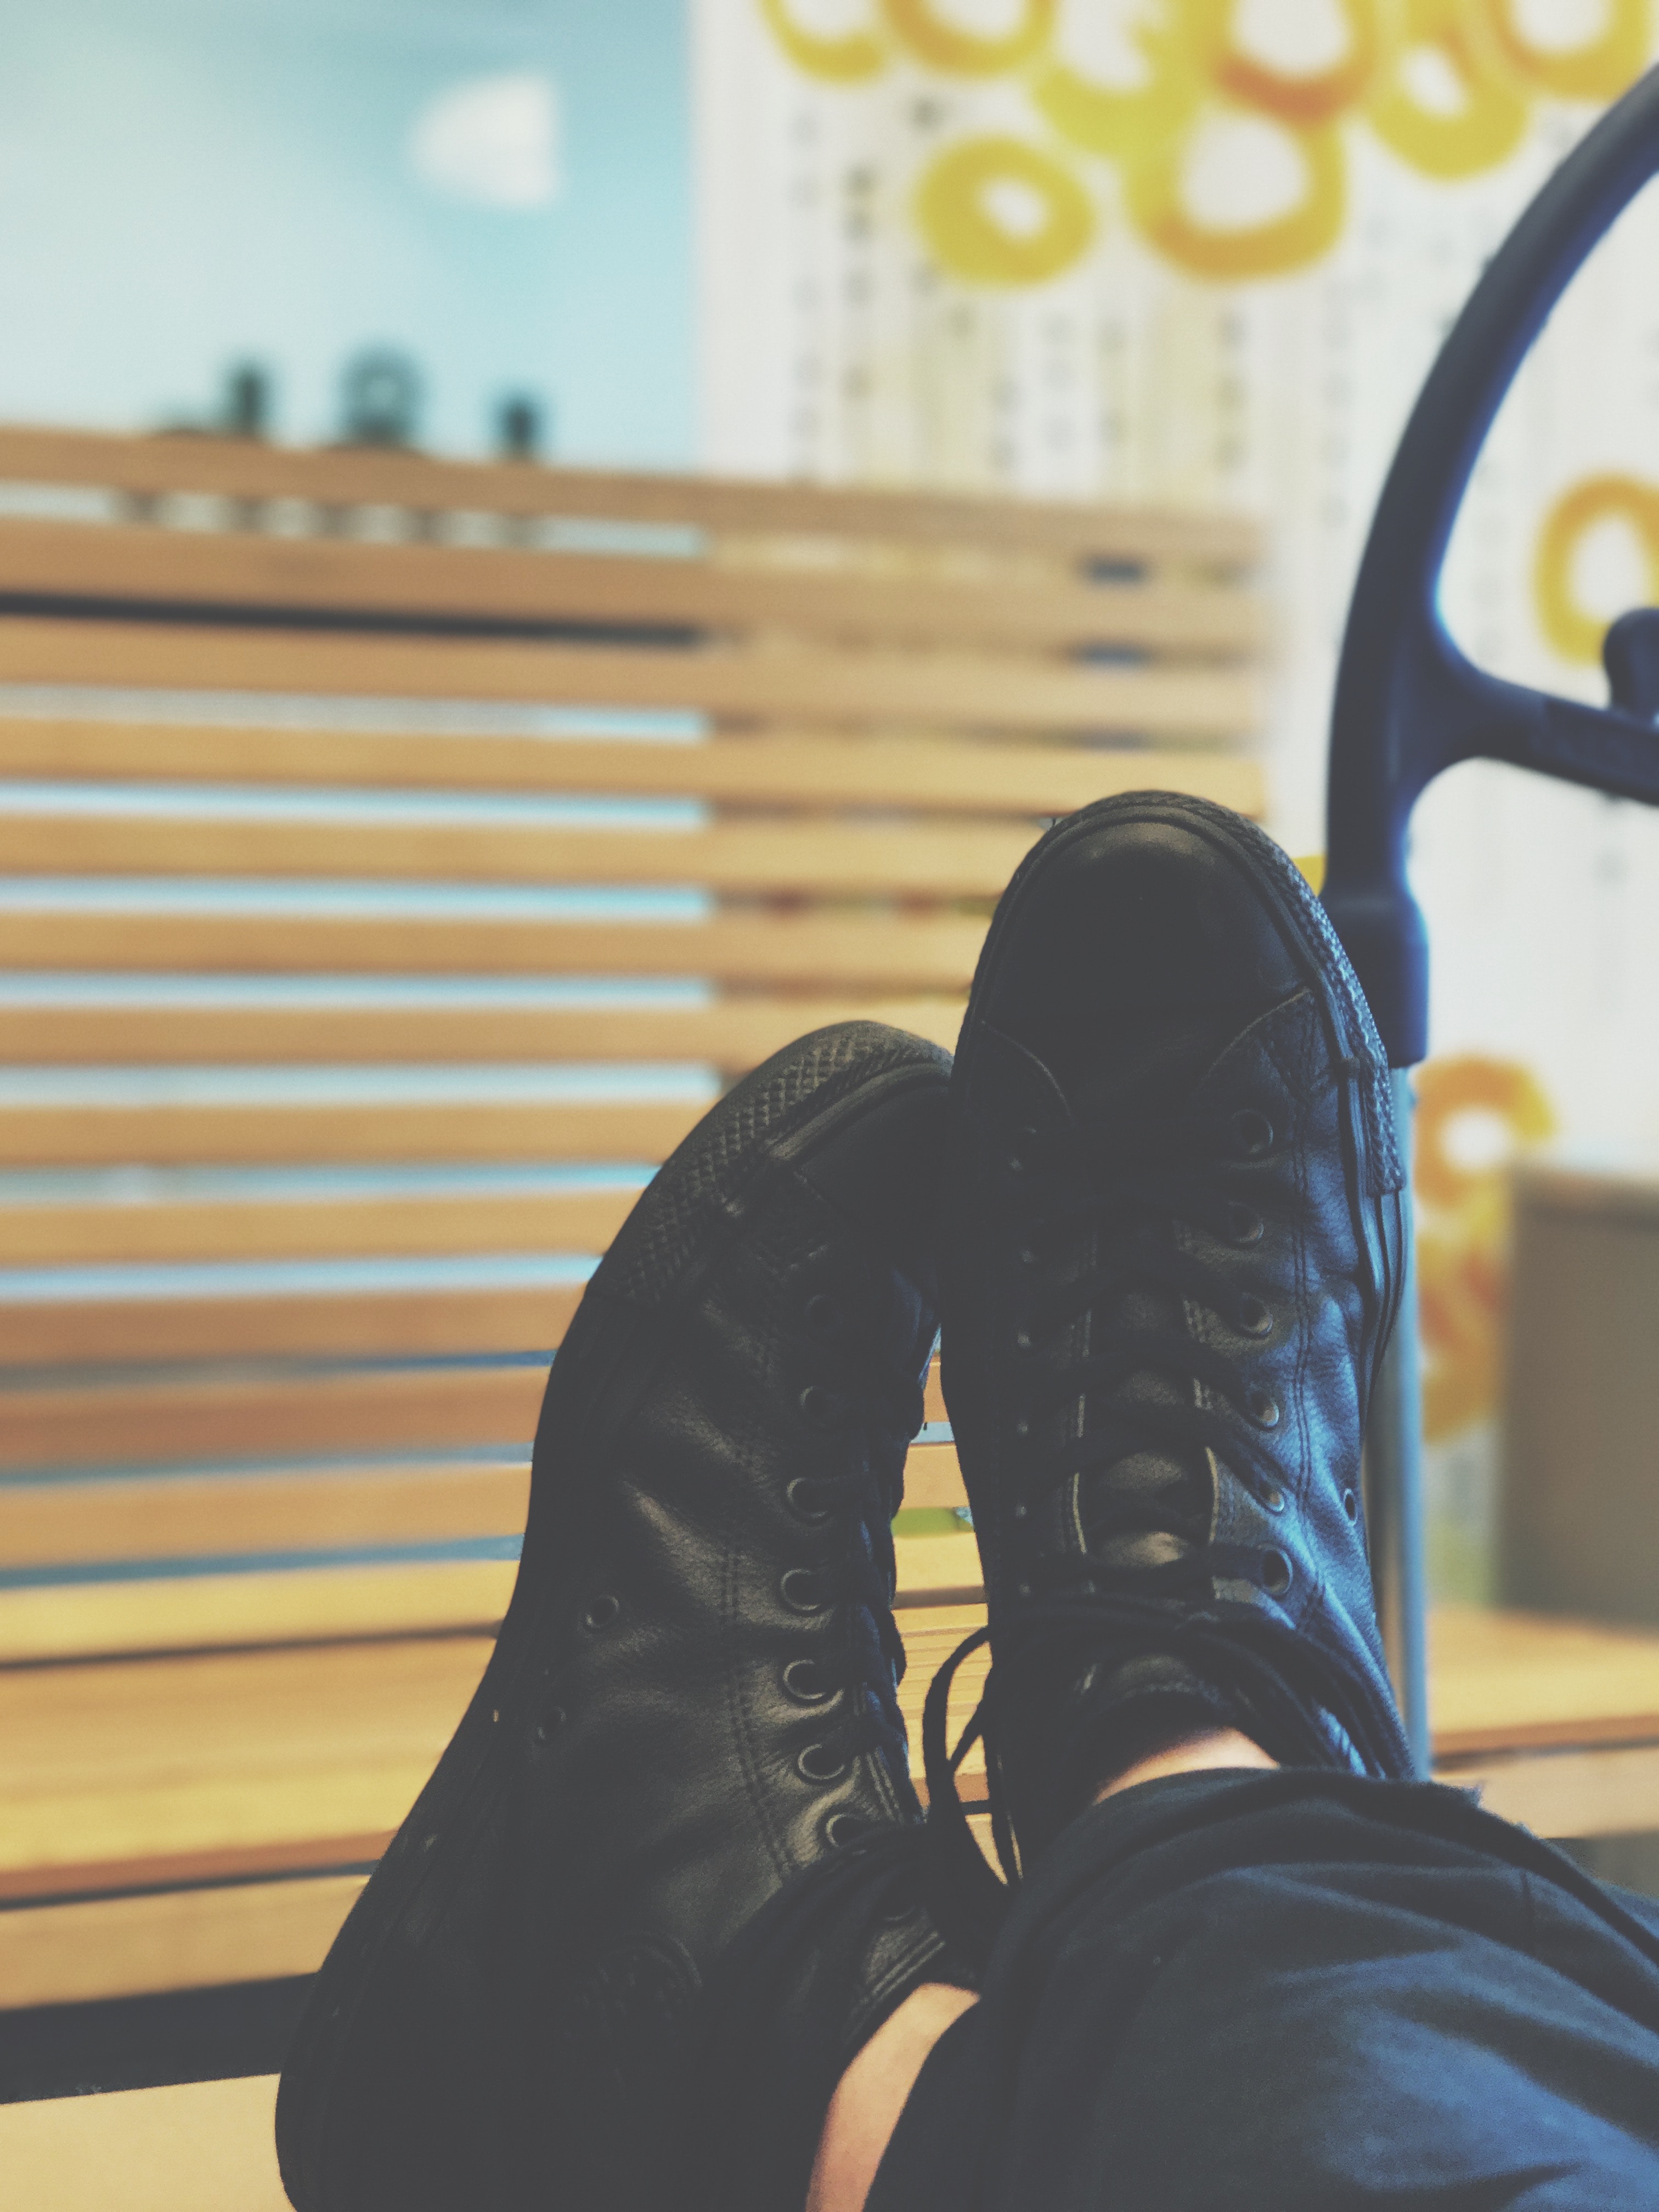
black, footwear, sitting, leg, shoe, yellow, joint, human leg, knee, cool, ankle, boot, foot, jeans, photography, black hair, Tints and shades, style